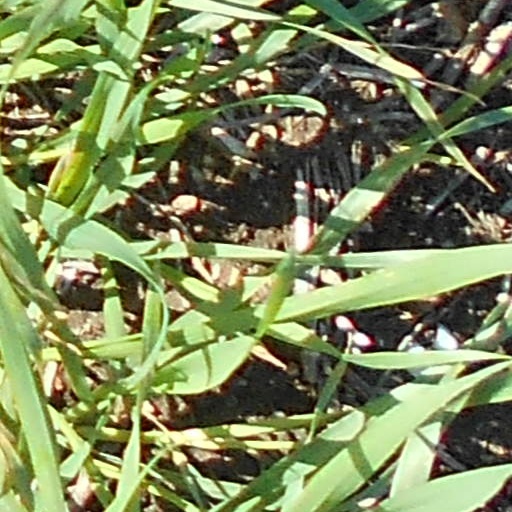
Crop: wheat